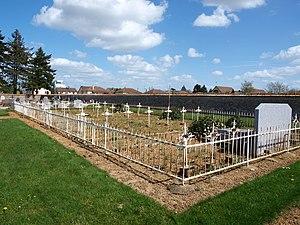
Sainville (Eure-et-Loir, France)
Sainville est une commune française située dans le département d'Eure-et-Loir en région Centre-Val de Loire.
Les Sœurs de la charité dominicaines de la Présentation est une congrégation religieuse féminine hospitalière et enseignante de droit pontifical.